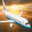
Label: airplane